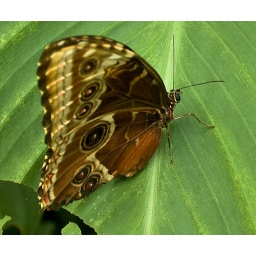
On a day trip with my daughter to the butterfly house in Seaforde